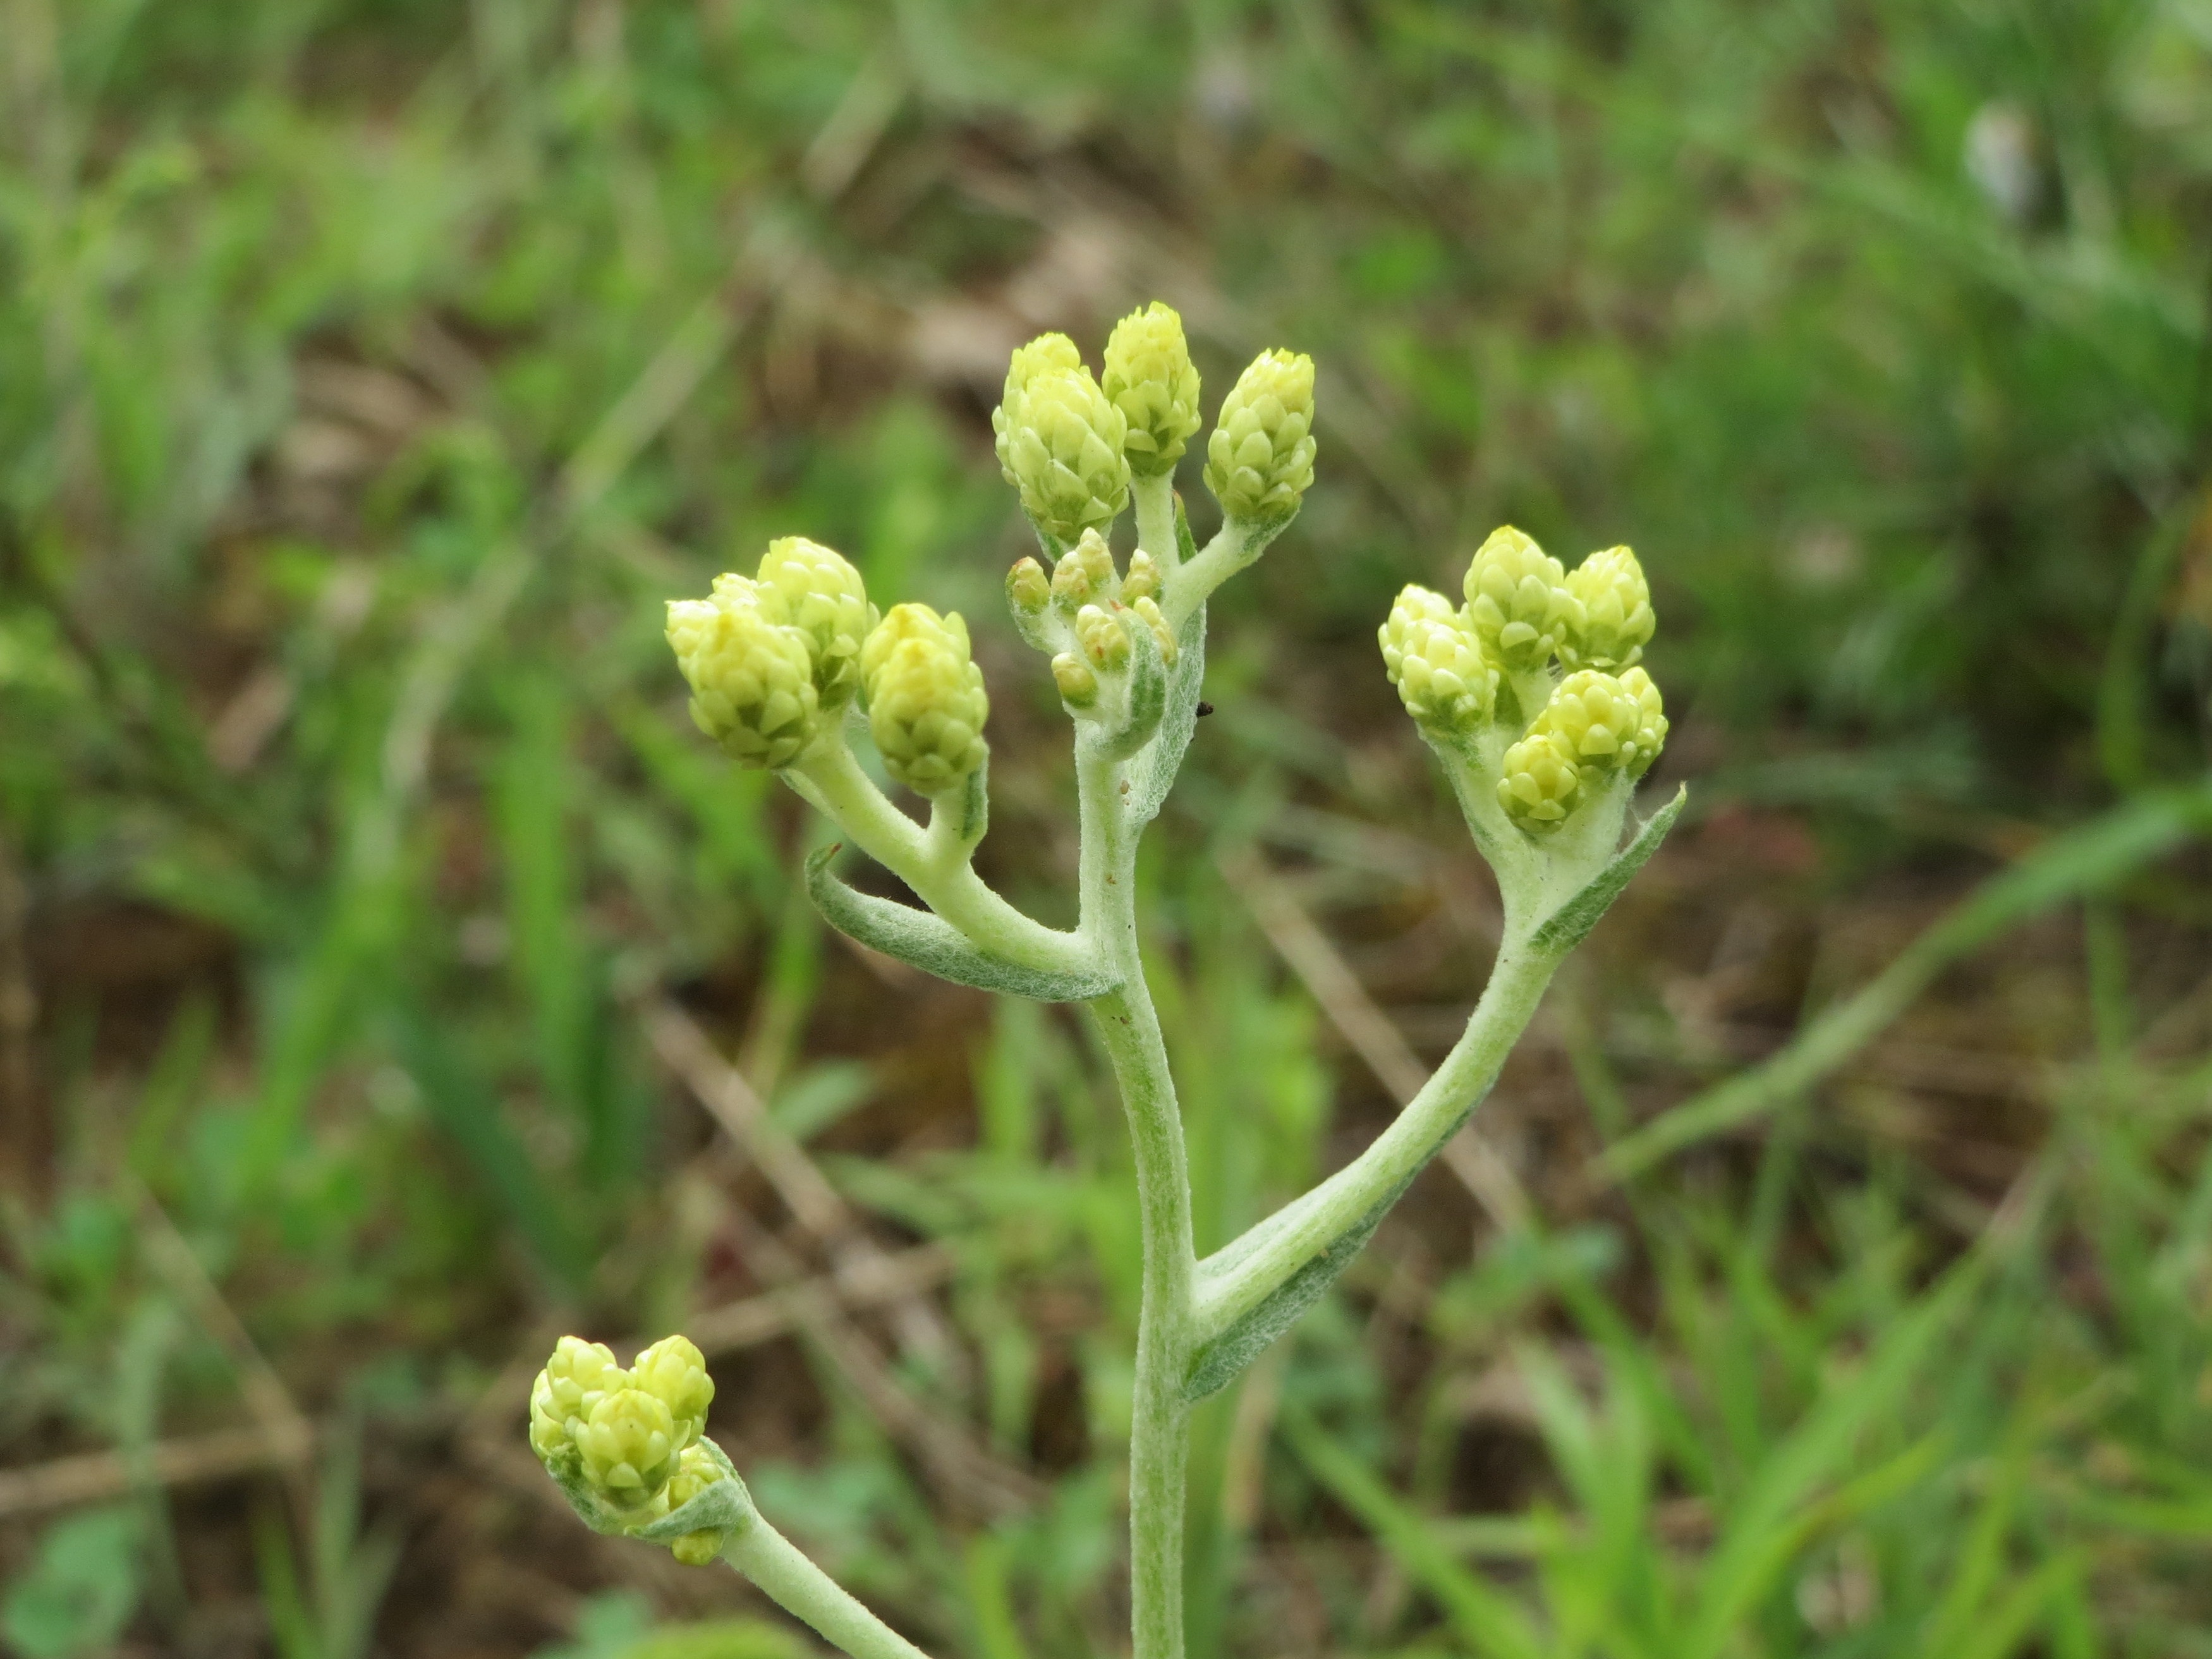
plant, flower, herb, produce, macro, botany, flora, wildflower, shrub, helichrysum arenarium, macro photography, flowering plant, subshrub, immortelle, dwarf everlast, wildlflower, land plant, rock samphire